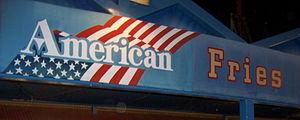
Le ressentiment antifrançais aux États-Unis ou francophobie américaine désigne un ensemble de comportements, croyances, de stéréotypes et de caricatures dans l'opinion américaine concernant les Français et la France, qui s'accompagne de divers degrés d'ignorance des réalités de l'histoire des relations franco-américaines et s'intensifie lors des périodes de tension dans ces relations. Le terme de « French bashing » désigne aussi bien le dénigrement de la France à l'étranger que l'autodénigrement français en lien avec un certain déclinisme.